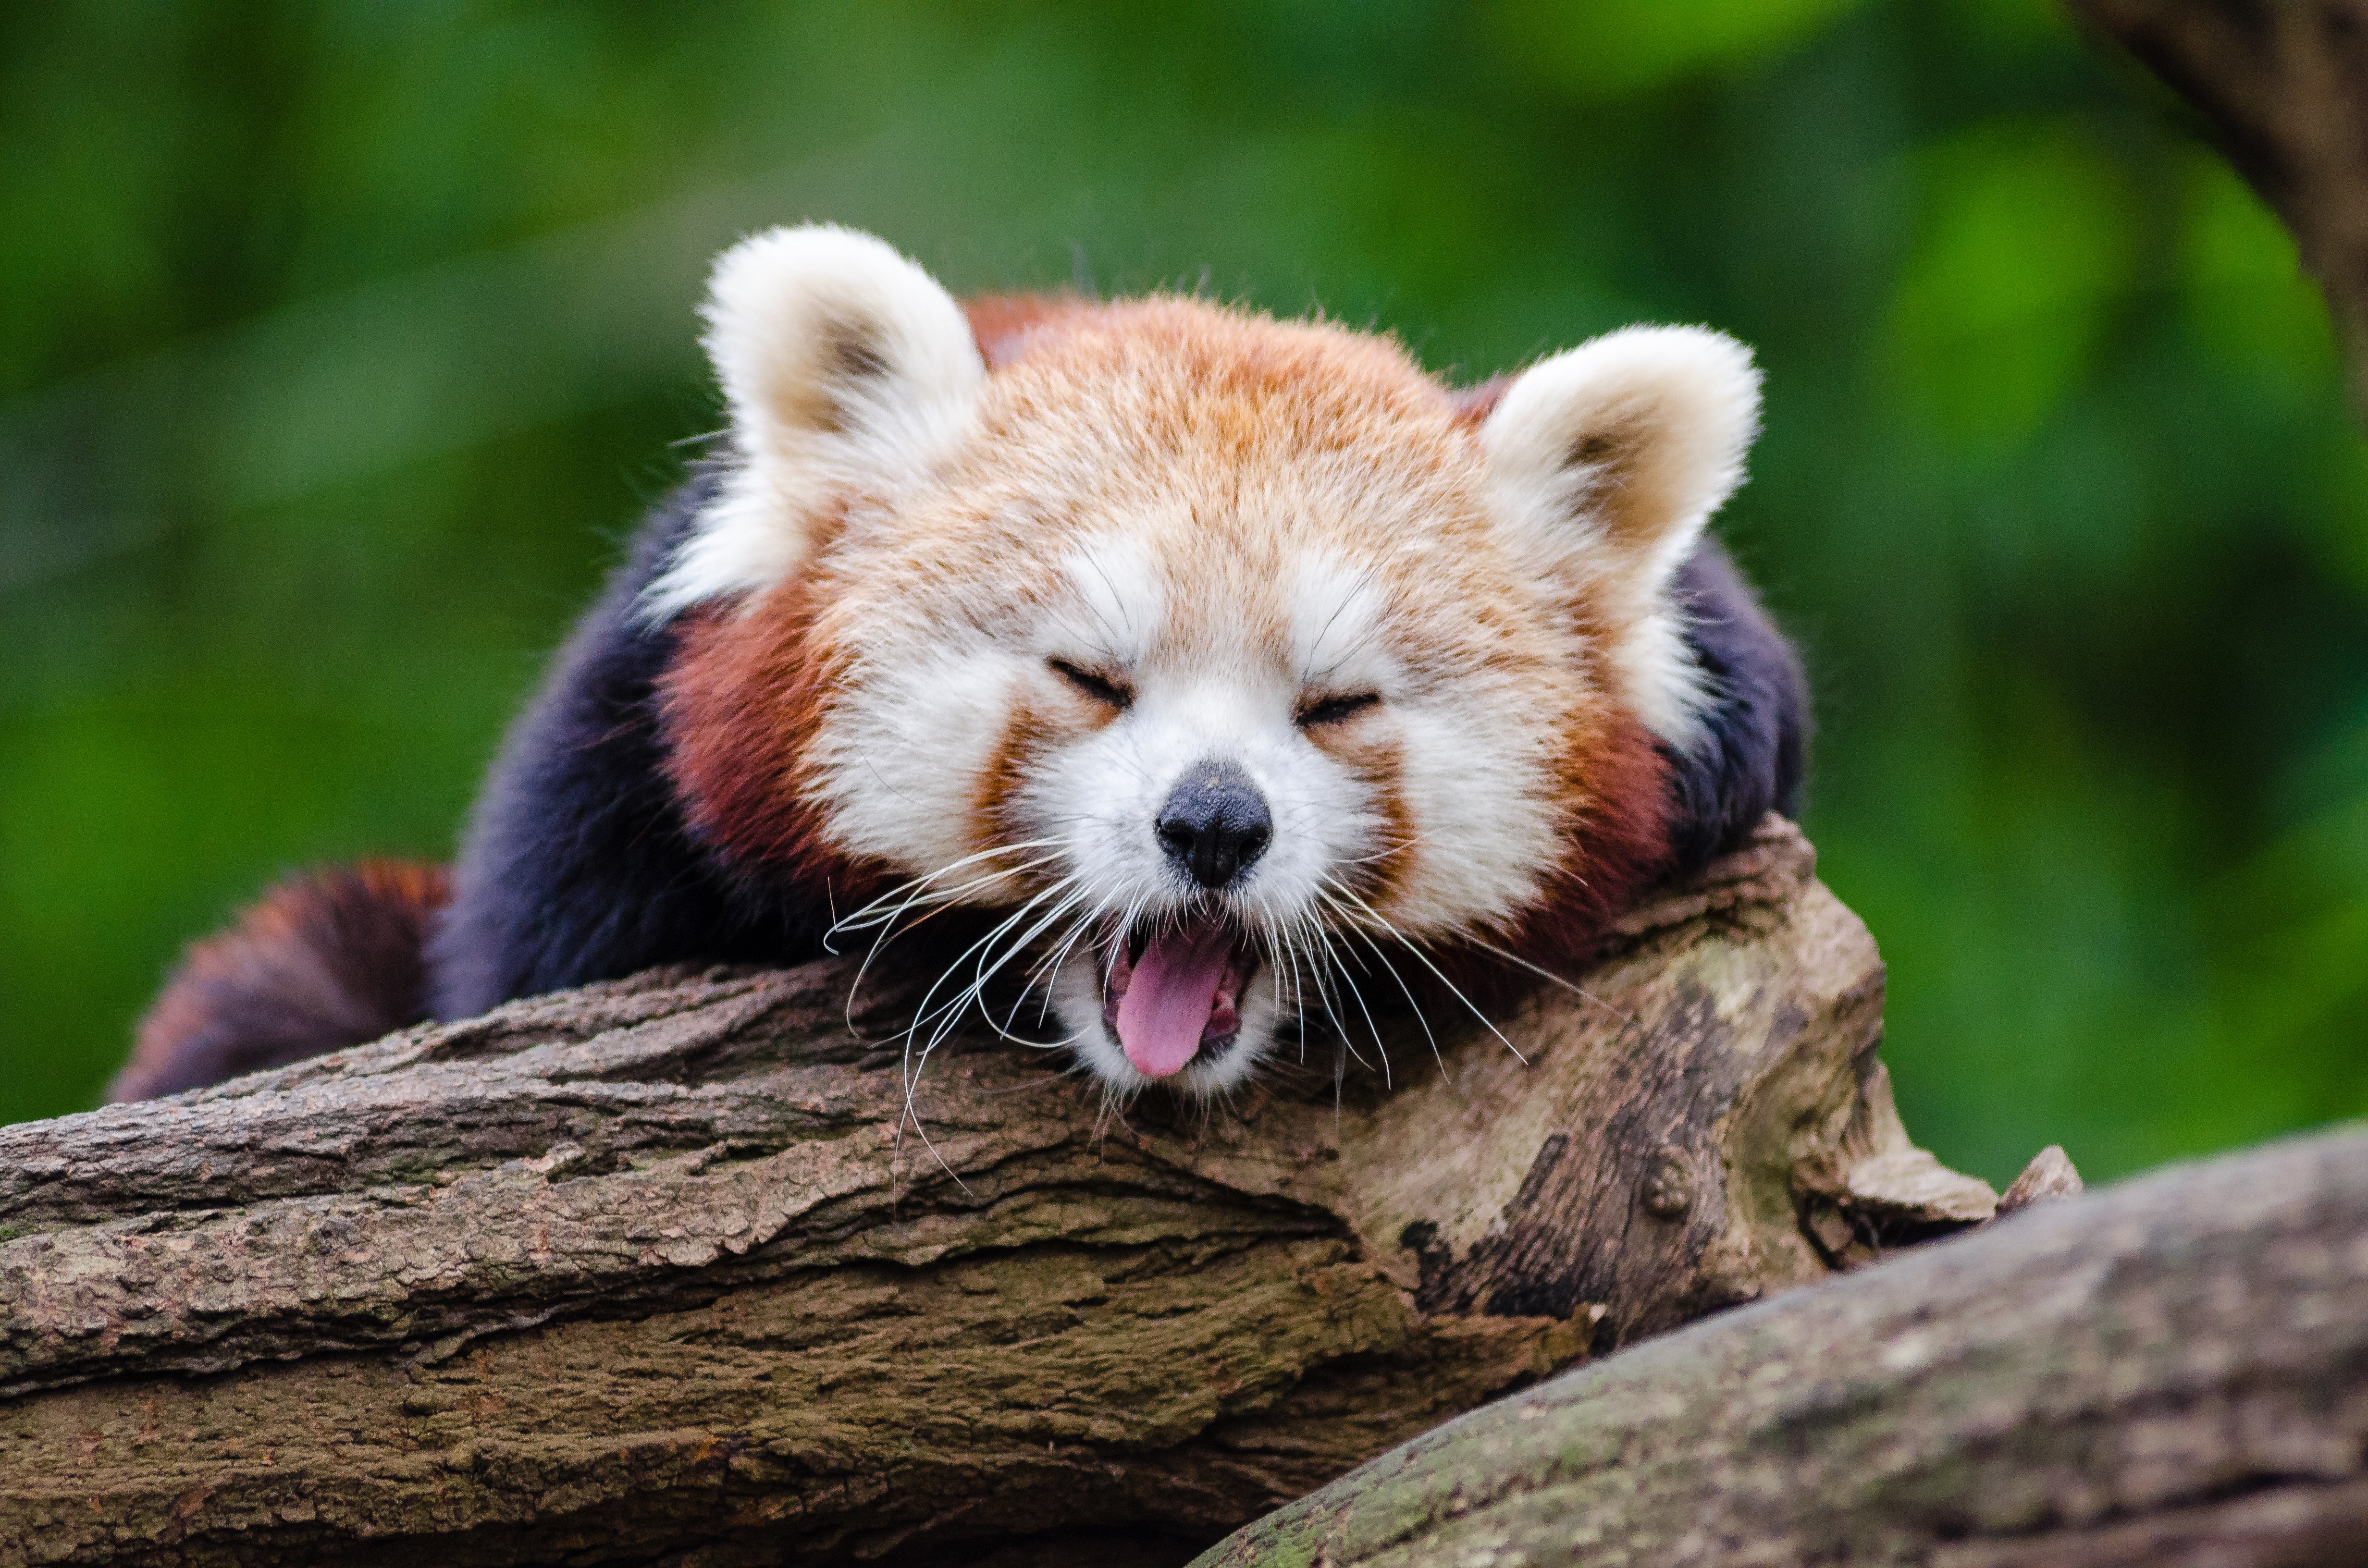
mammal, vertebrate, red panda, terrestrial animal, wildlife, bear, carnivore, zoo, leaf, whiskers, tree, panda, organism, trunk, adaptation, brown bear, plant, branch, recreation, national park, fur, fawn